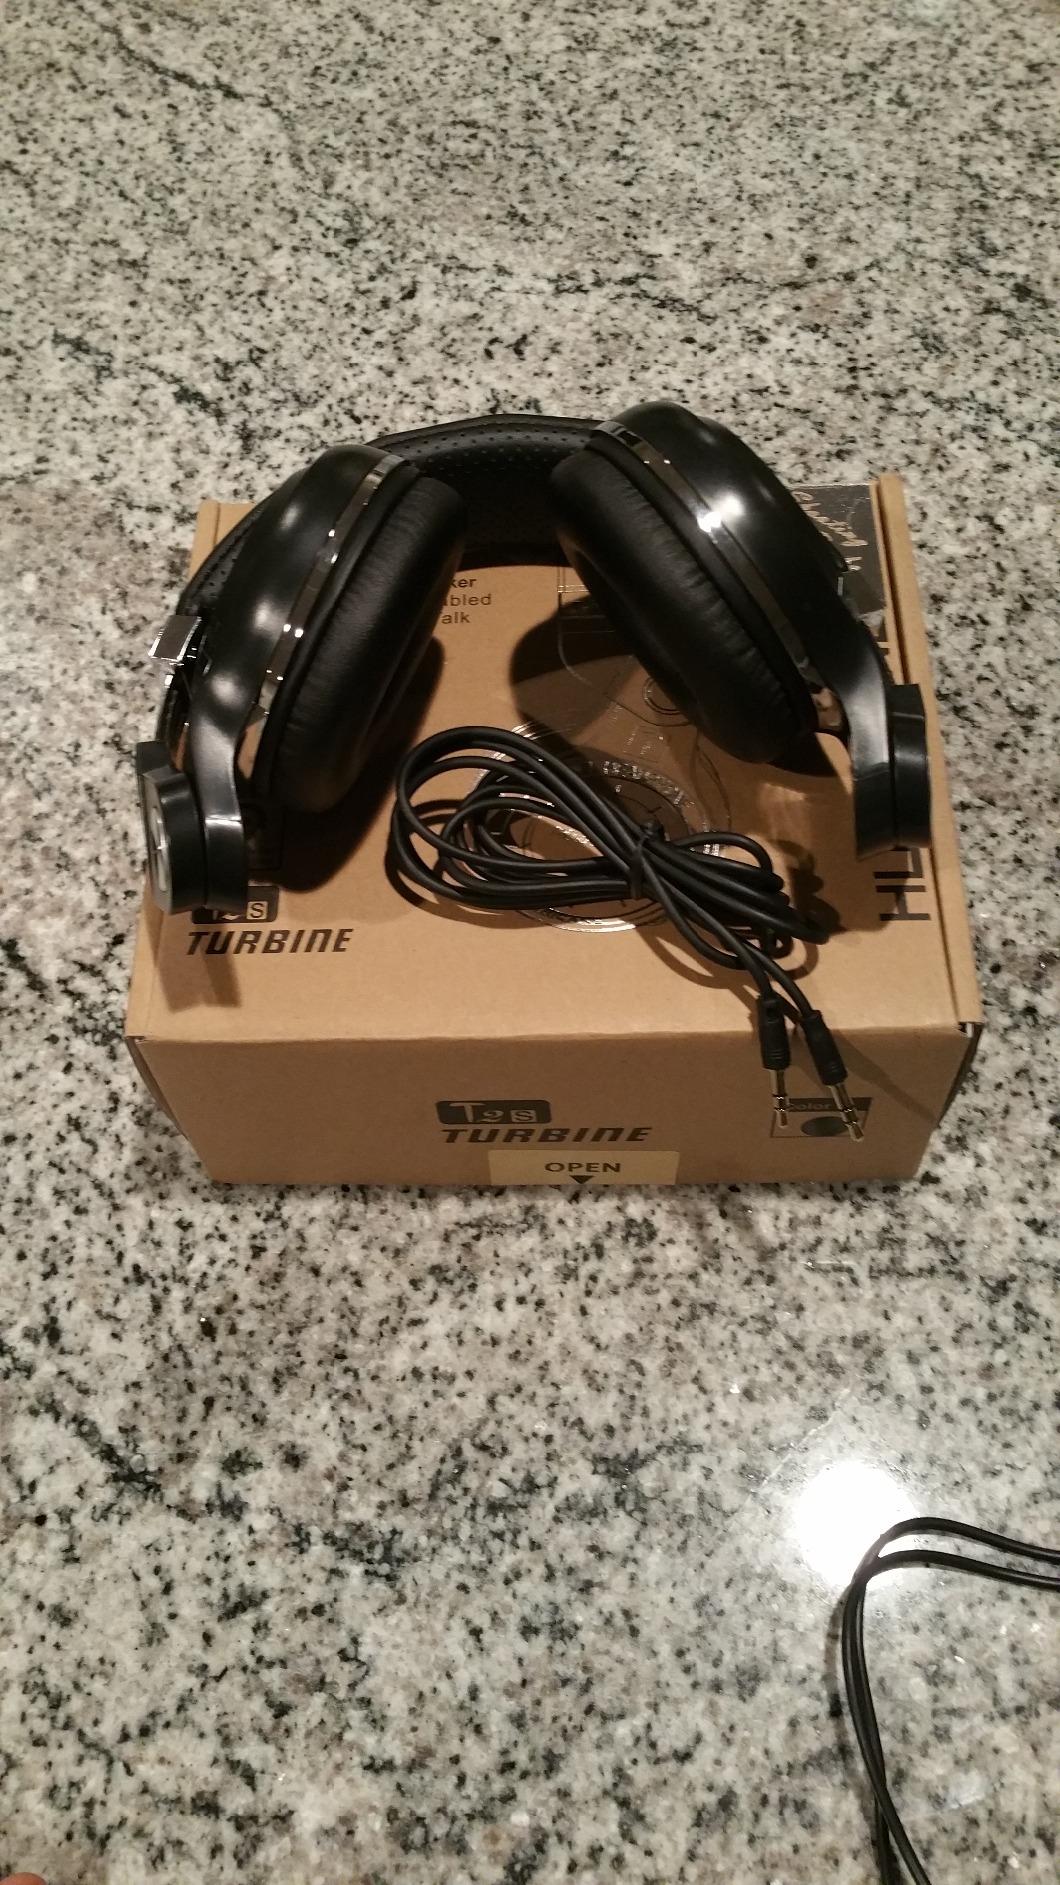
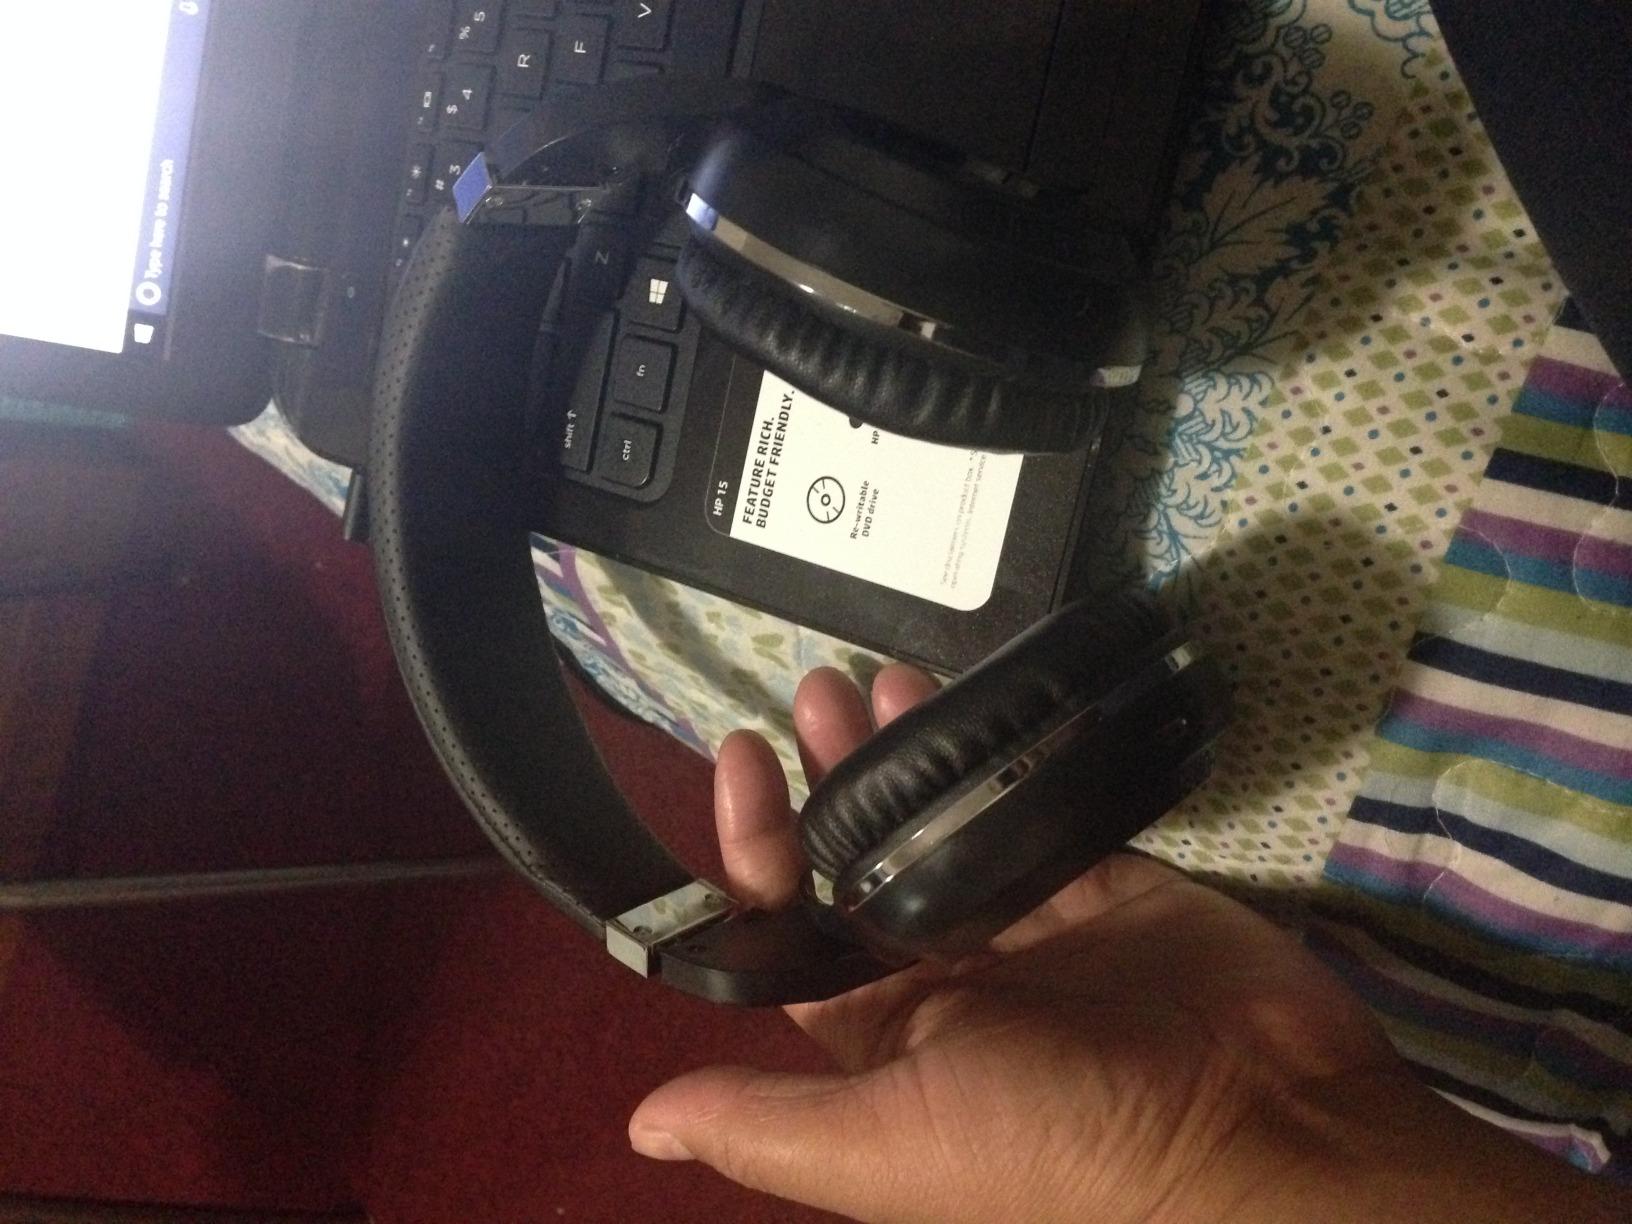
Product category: headphones
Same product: yes